The Dogs and the Wolves

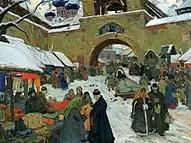
I. Goryuchkin", Market Day in the Old Town" (1910). None of the characters is nostalgic for a hostile Orthodox Ukraine.

Némirovsky was two and a half years old at the time of the 1905 pogroms in Kiev and Odessa (the birthplace of her paternal family): on October 18, she was hidden under a bed with an Orthodox cross around her neck by her parents' Russian cook. She later uses the family accounts to reconstruct this wave of barbarism in "The Dogs and the Wolves". Three chapters tell the story of the pogrom, contrasting Ada's naïve viewpoint with the brutality of the events.